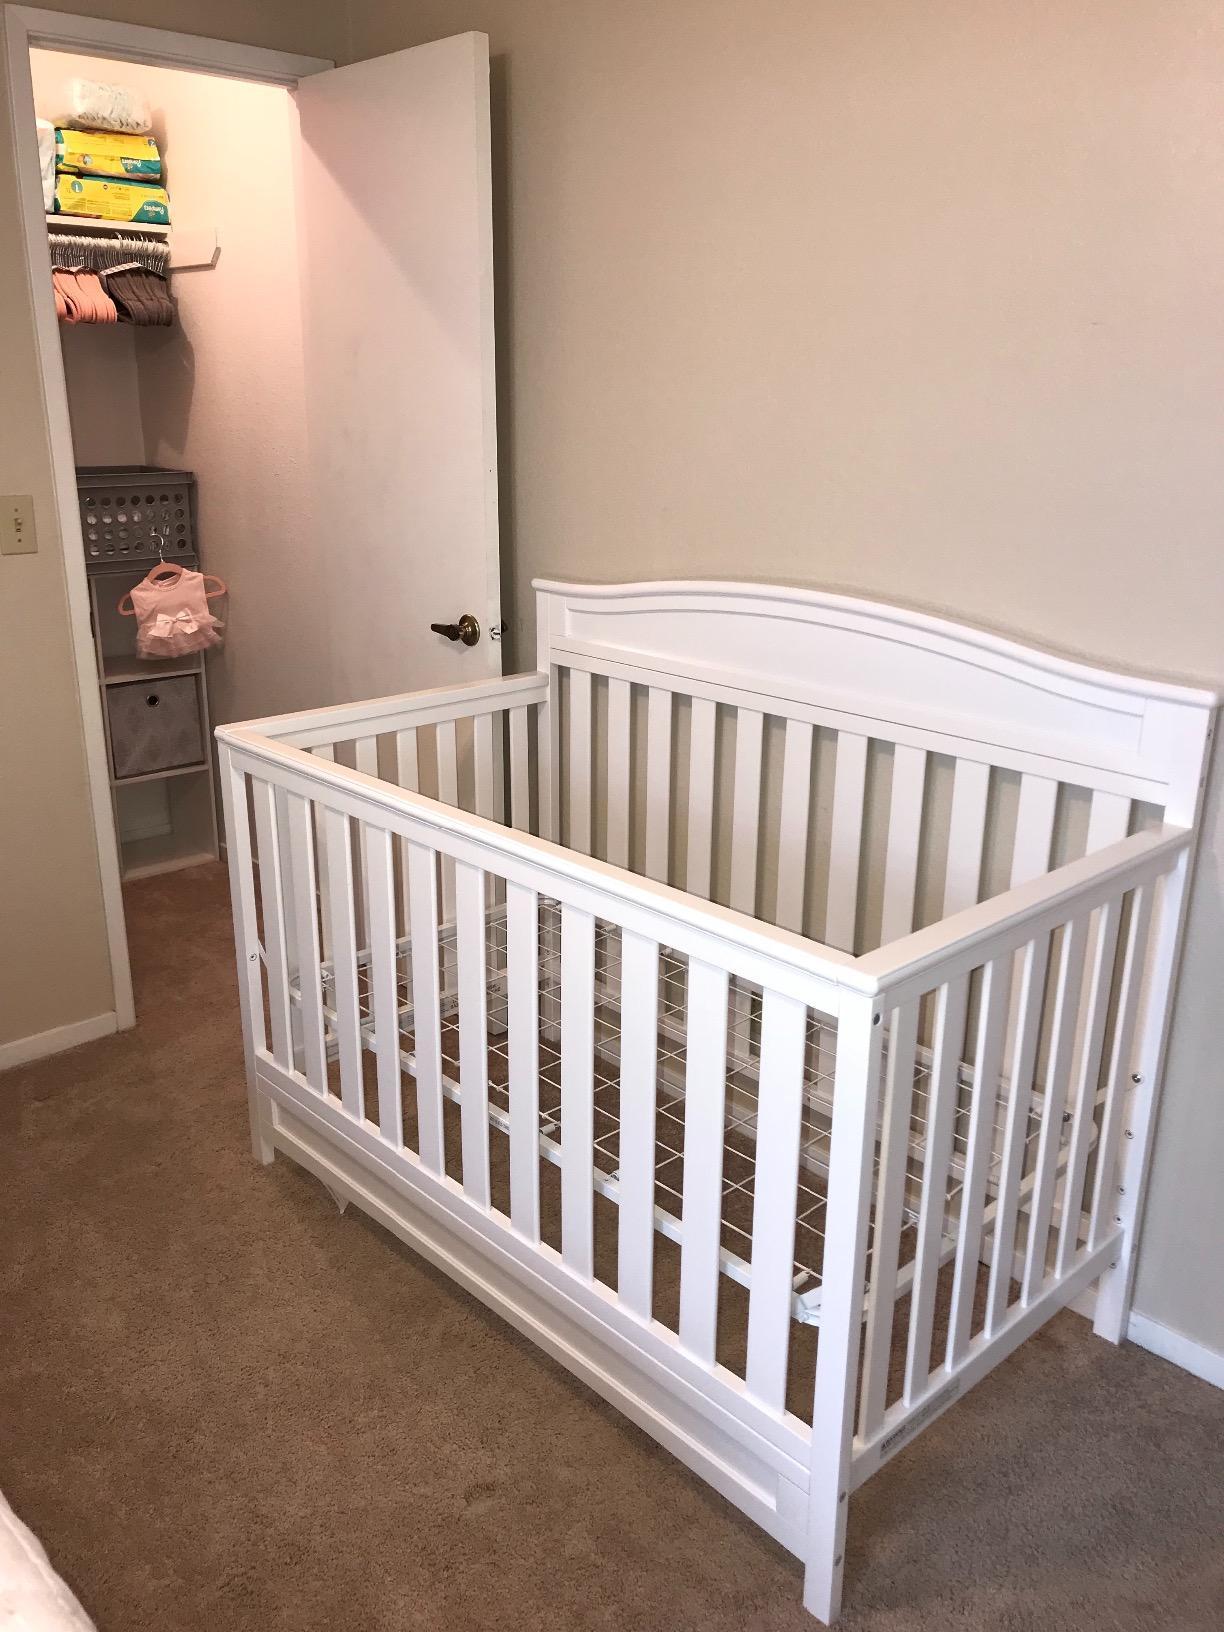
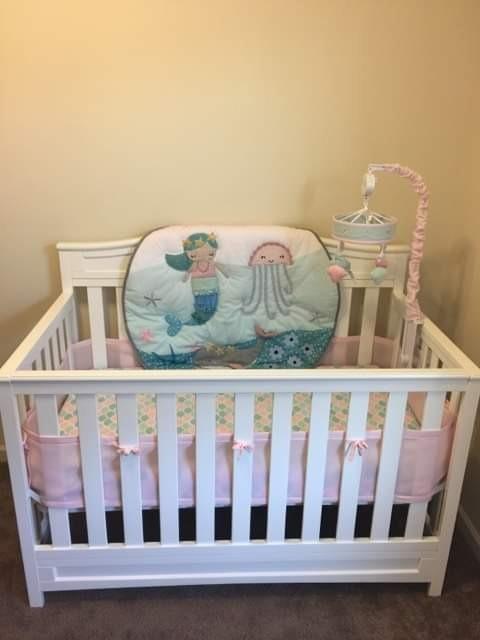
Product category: products_crib
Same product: yes